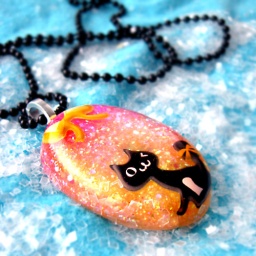
tie a yellow ribbon black kitty ...cute kawaii kitty resin necklace with glitter in lemonade colors